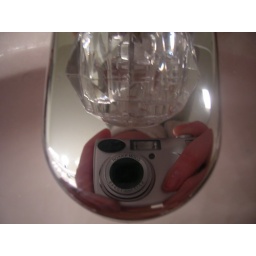
A shot of my reflection in our bathroom faucet